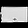
Label: Bag